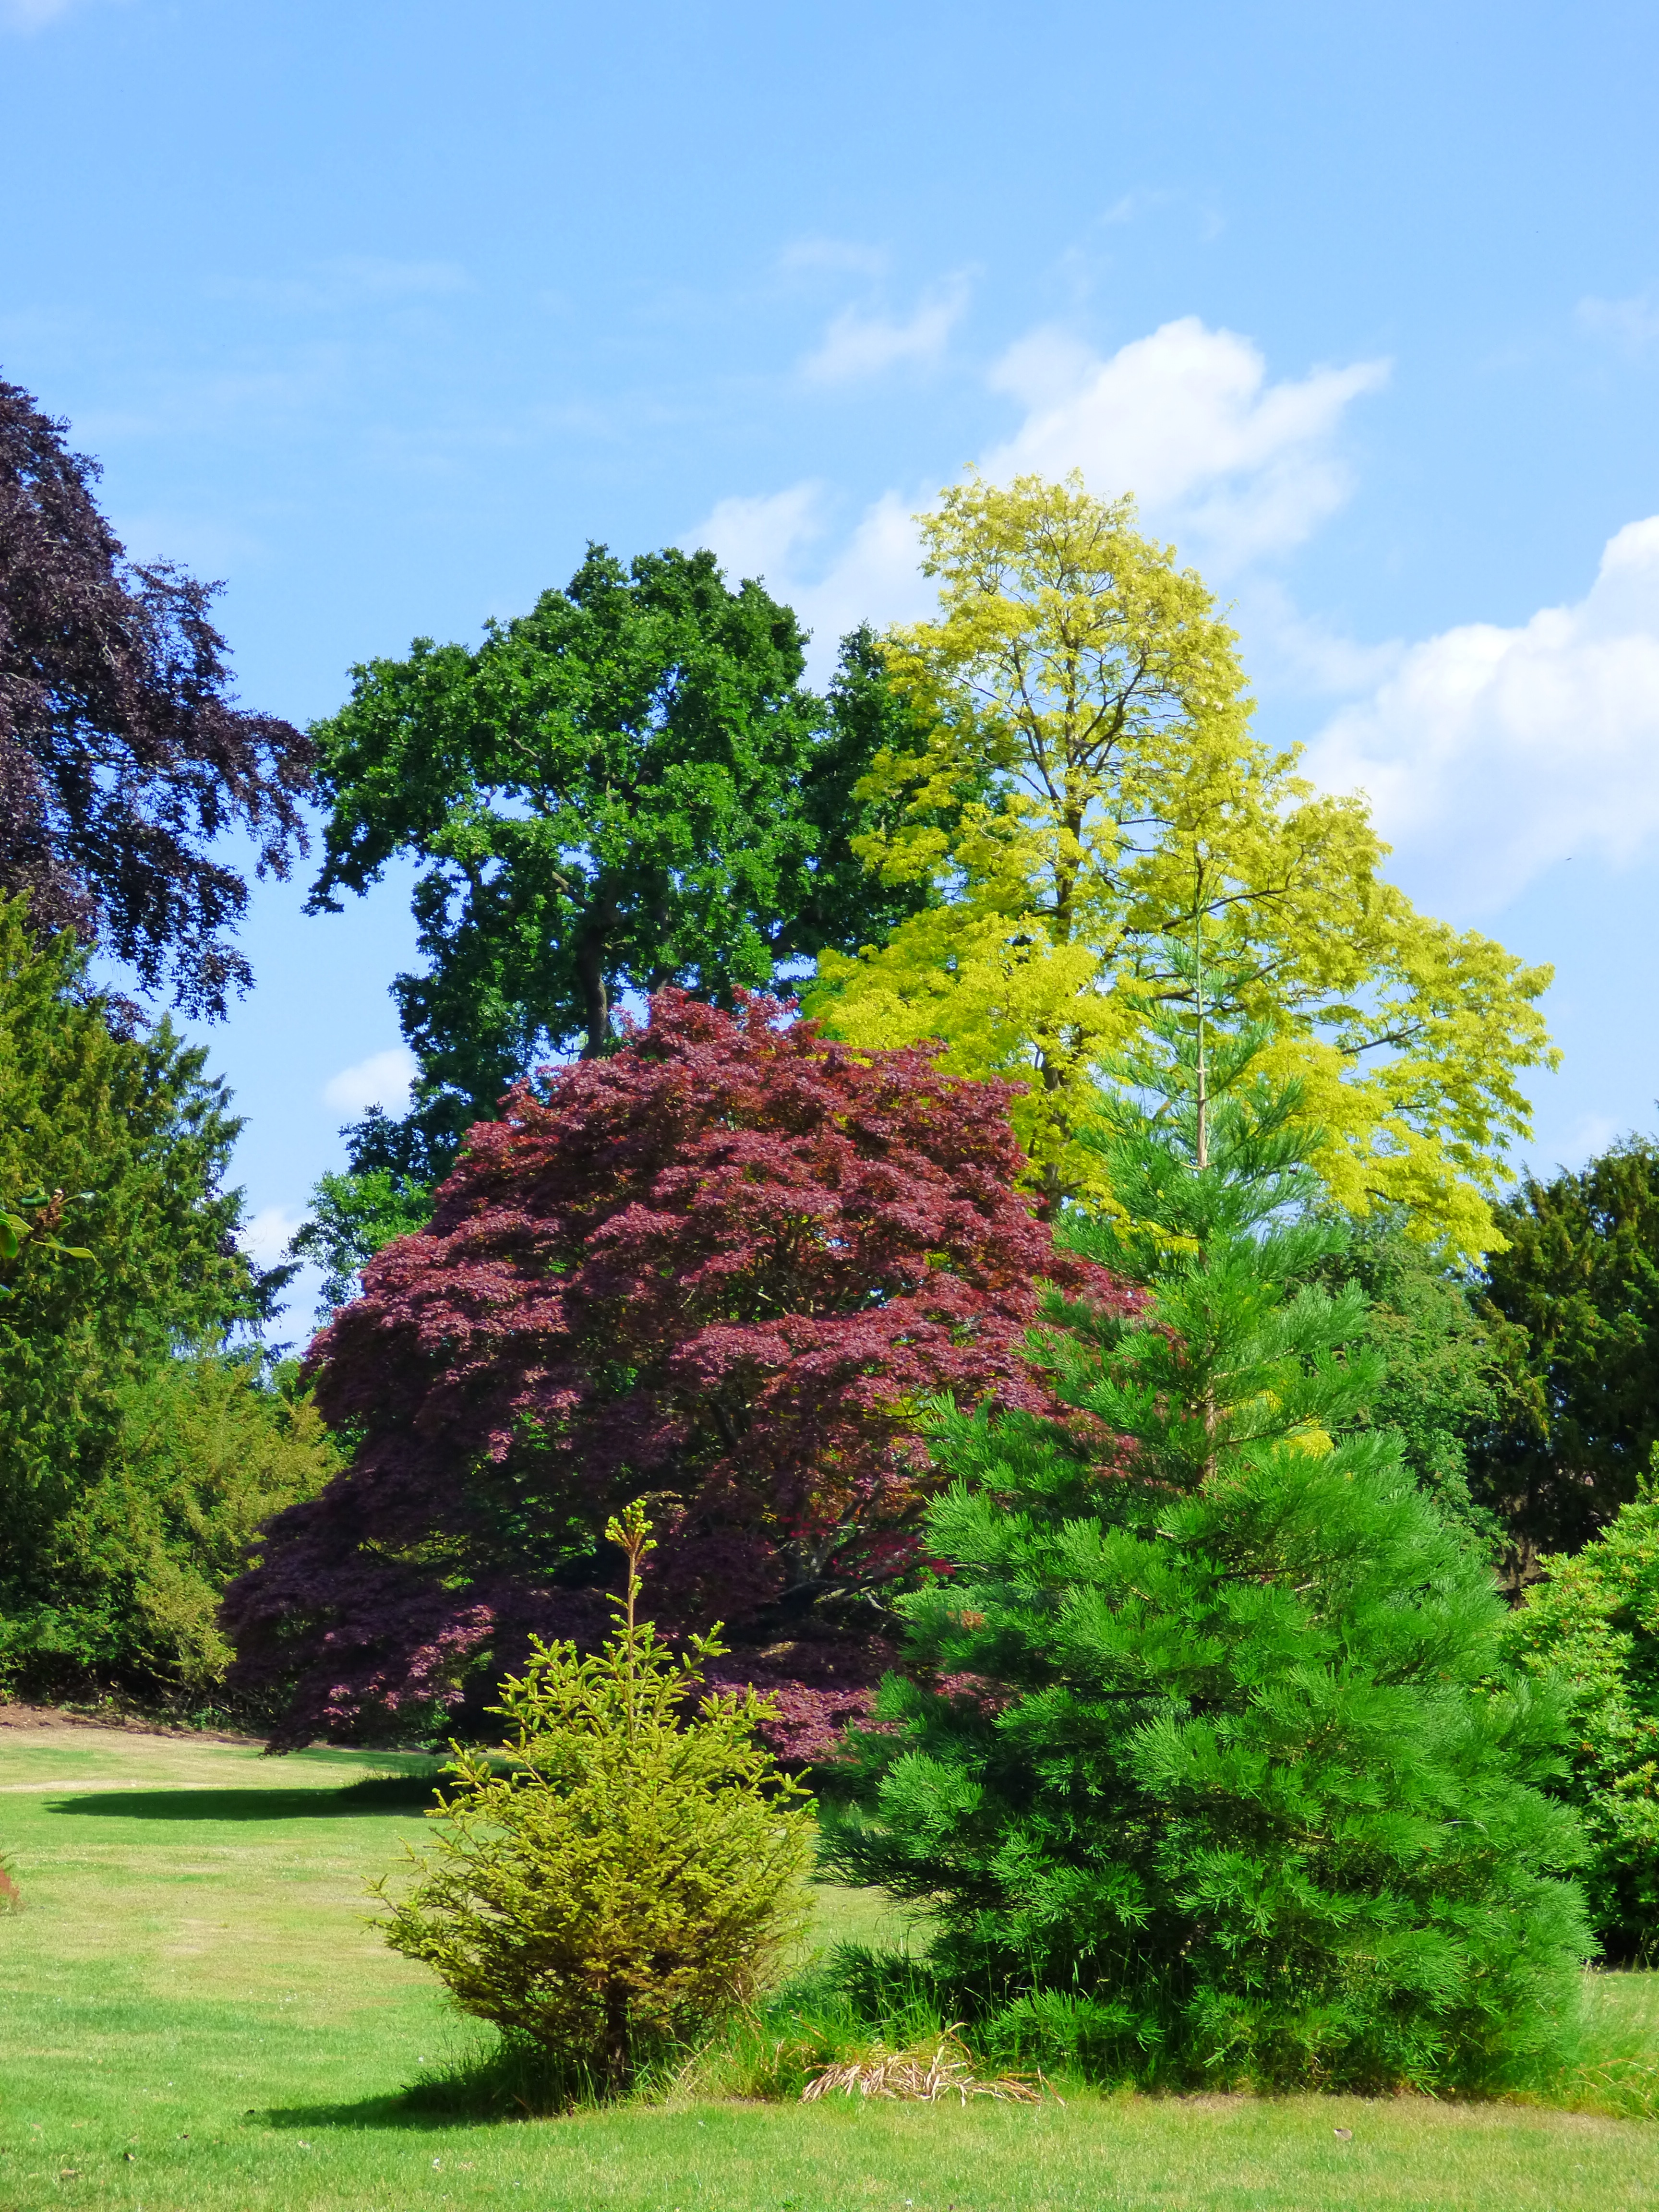
tree, plant, lawn, leaf, flower, autumn, park, botany, garden, maple tree, trees, uk, london, shrub, ecosystem, flowering plant, nature landscape, colorful foliage, biome, bedford park, different species, devertisment, woody plant, land plant